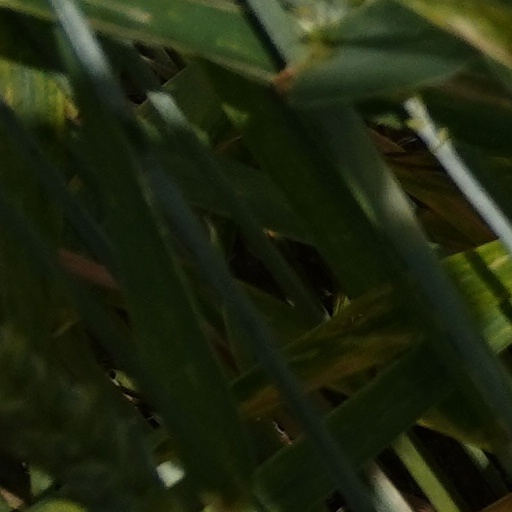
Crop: wheat